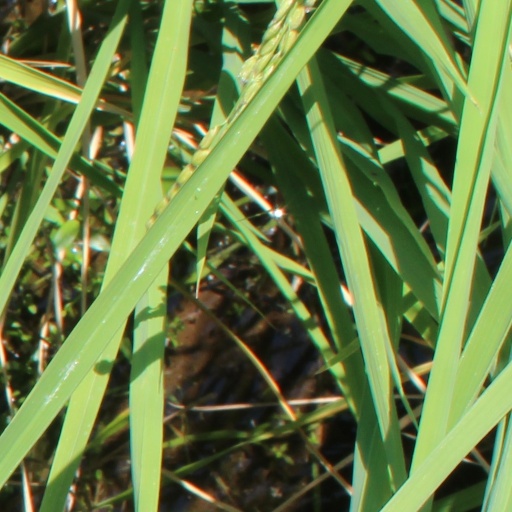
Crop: rice